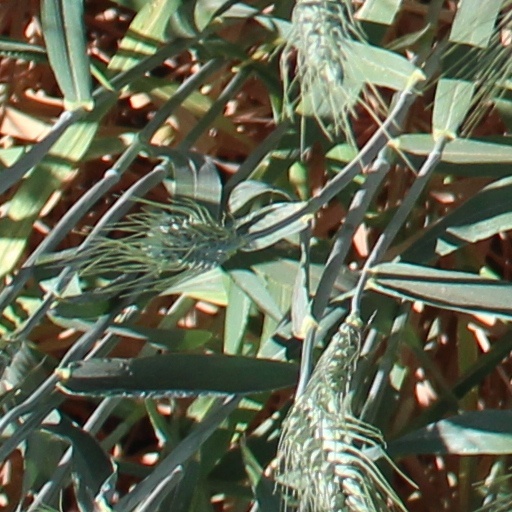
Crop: wheat